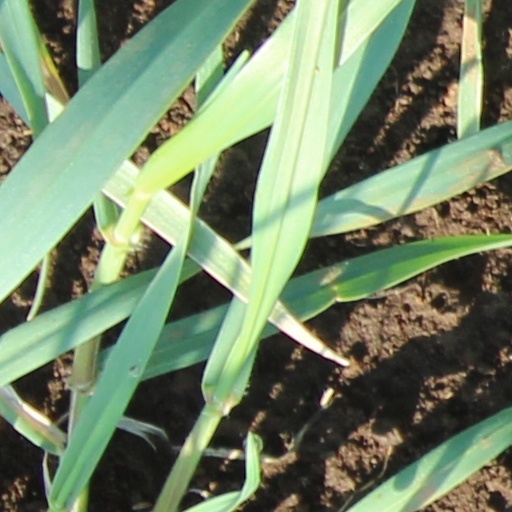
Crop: wheat